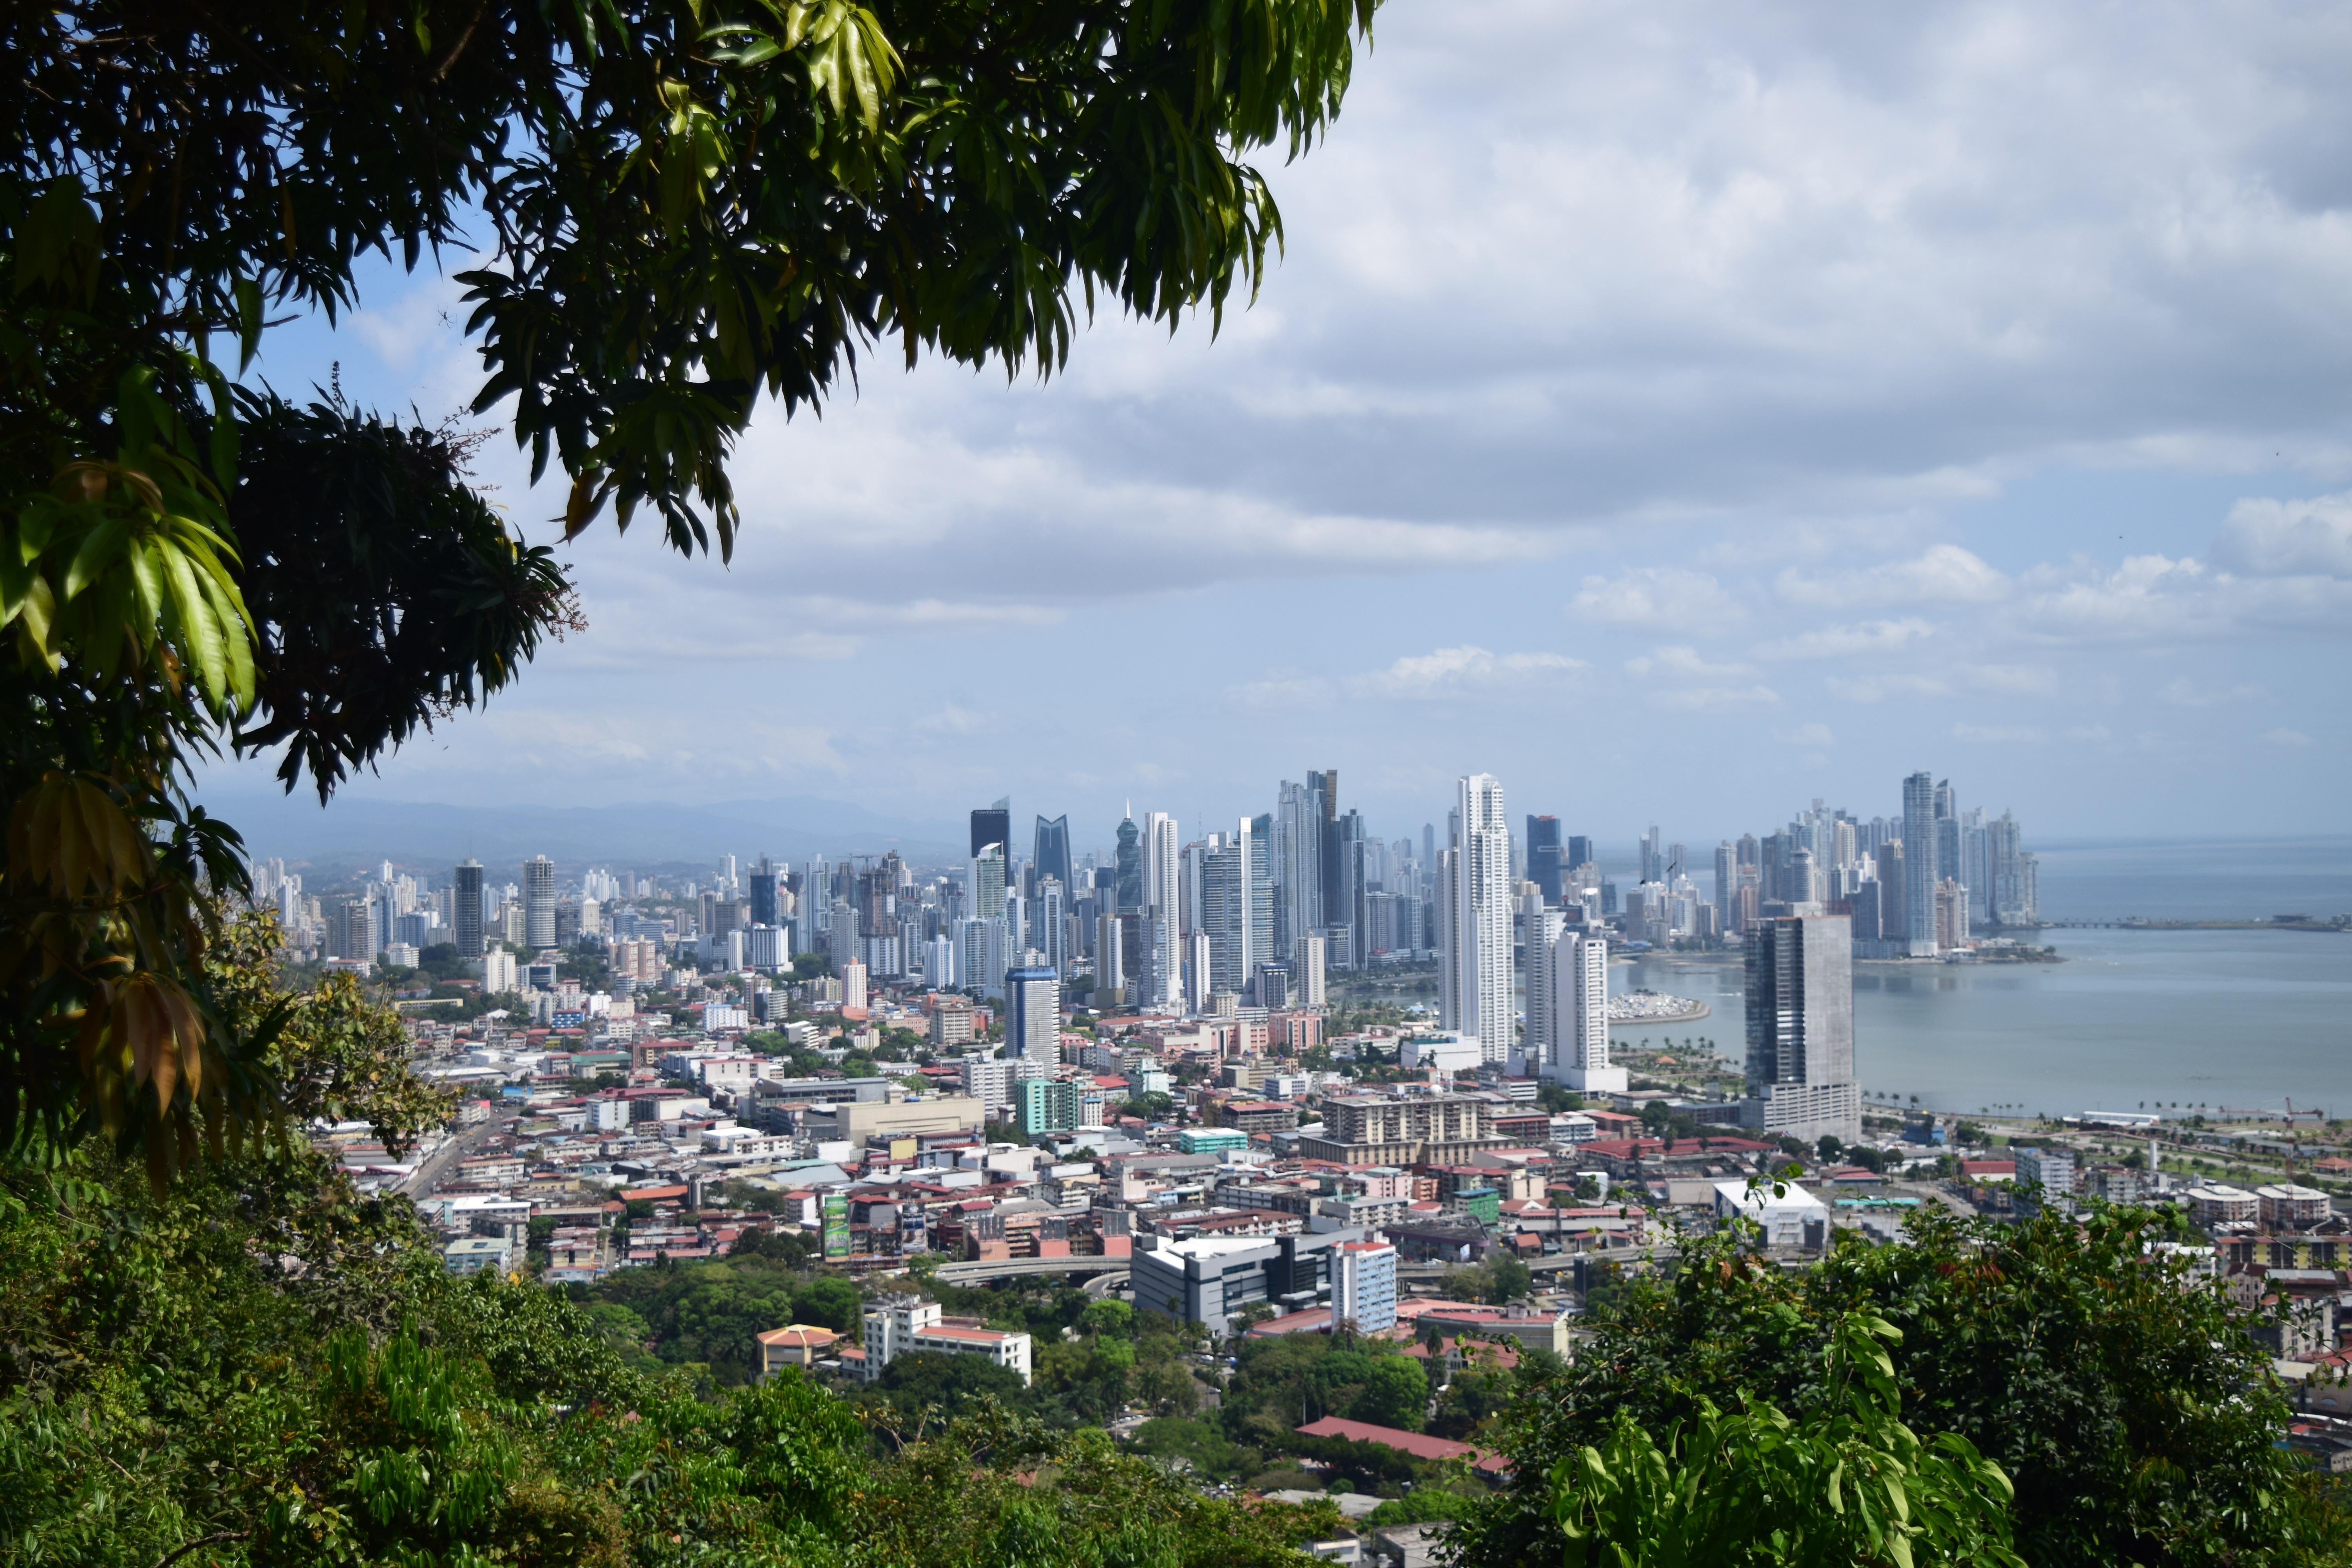
landscape, sea, coast, tree, horizon, architecture, skyline, town, city, skyscraper, urban, cityscape, downtown, vacation, construction, tower, bay, landmark, tourism, buildings, cement, panama, aerial photography, urban area, residential area, geographical feature, human settlement